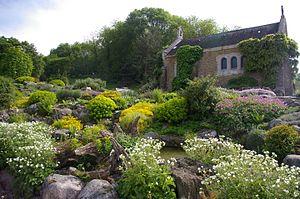
Alpinum. Chapelle Sainte-Valérie , érigée au XVIe s. en l'honneur de Valérie Geoffroy, soit par son père Jean Geoffroy, soit par son époux Antoine Champier (fils du médecin Symphorien Champier et filleul du duc Antoine de Lorraine). C'est une dépendance du château du Montet situé en lisière du jardin.
Cette page recense les jardins de France bénéficiant du label « jardin remarquable ».
Le jardin botanique Jean-Marie-Pelt, anciennement jardin botanique du Montet, est un jardin botanique situé en périphérie de Nancy, en Lorraine. Il est cogéré par la Métropole du Grand Nancy et l'Université de Lorraine au sein des Jardins botaniques du Grand Nancy et de l'Université de Lorraine.
Les Jardins botaniques du Grand Nancy et de l'Université de Lorraine, anciennement Conservatoire et jardins botaniques de Nancy, sont un conservatoire botanique créé en 1976 pour regrouper plusieurs jardins botaniques de Nancy et sa région.